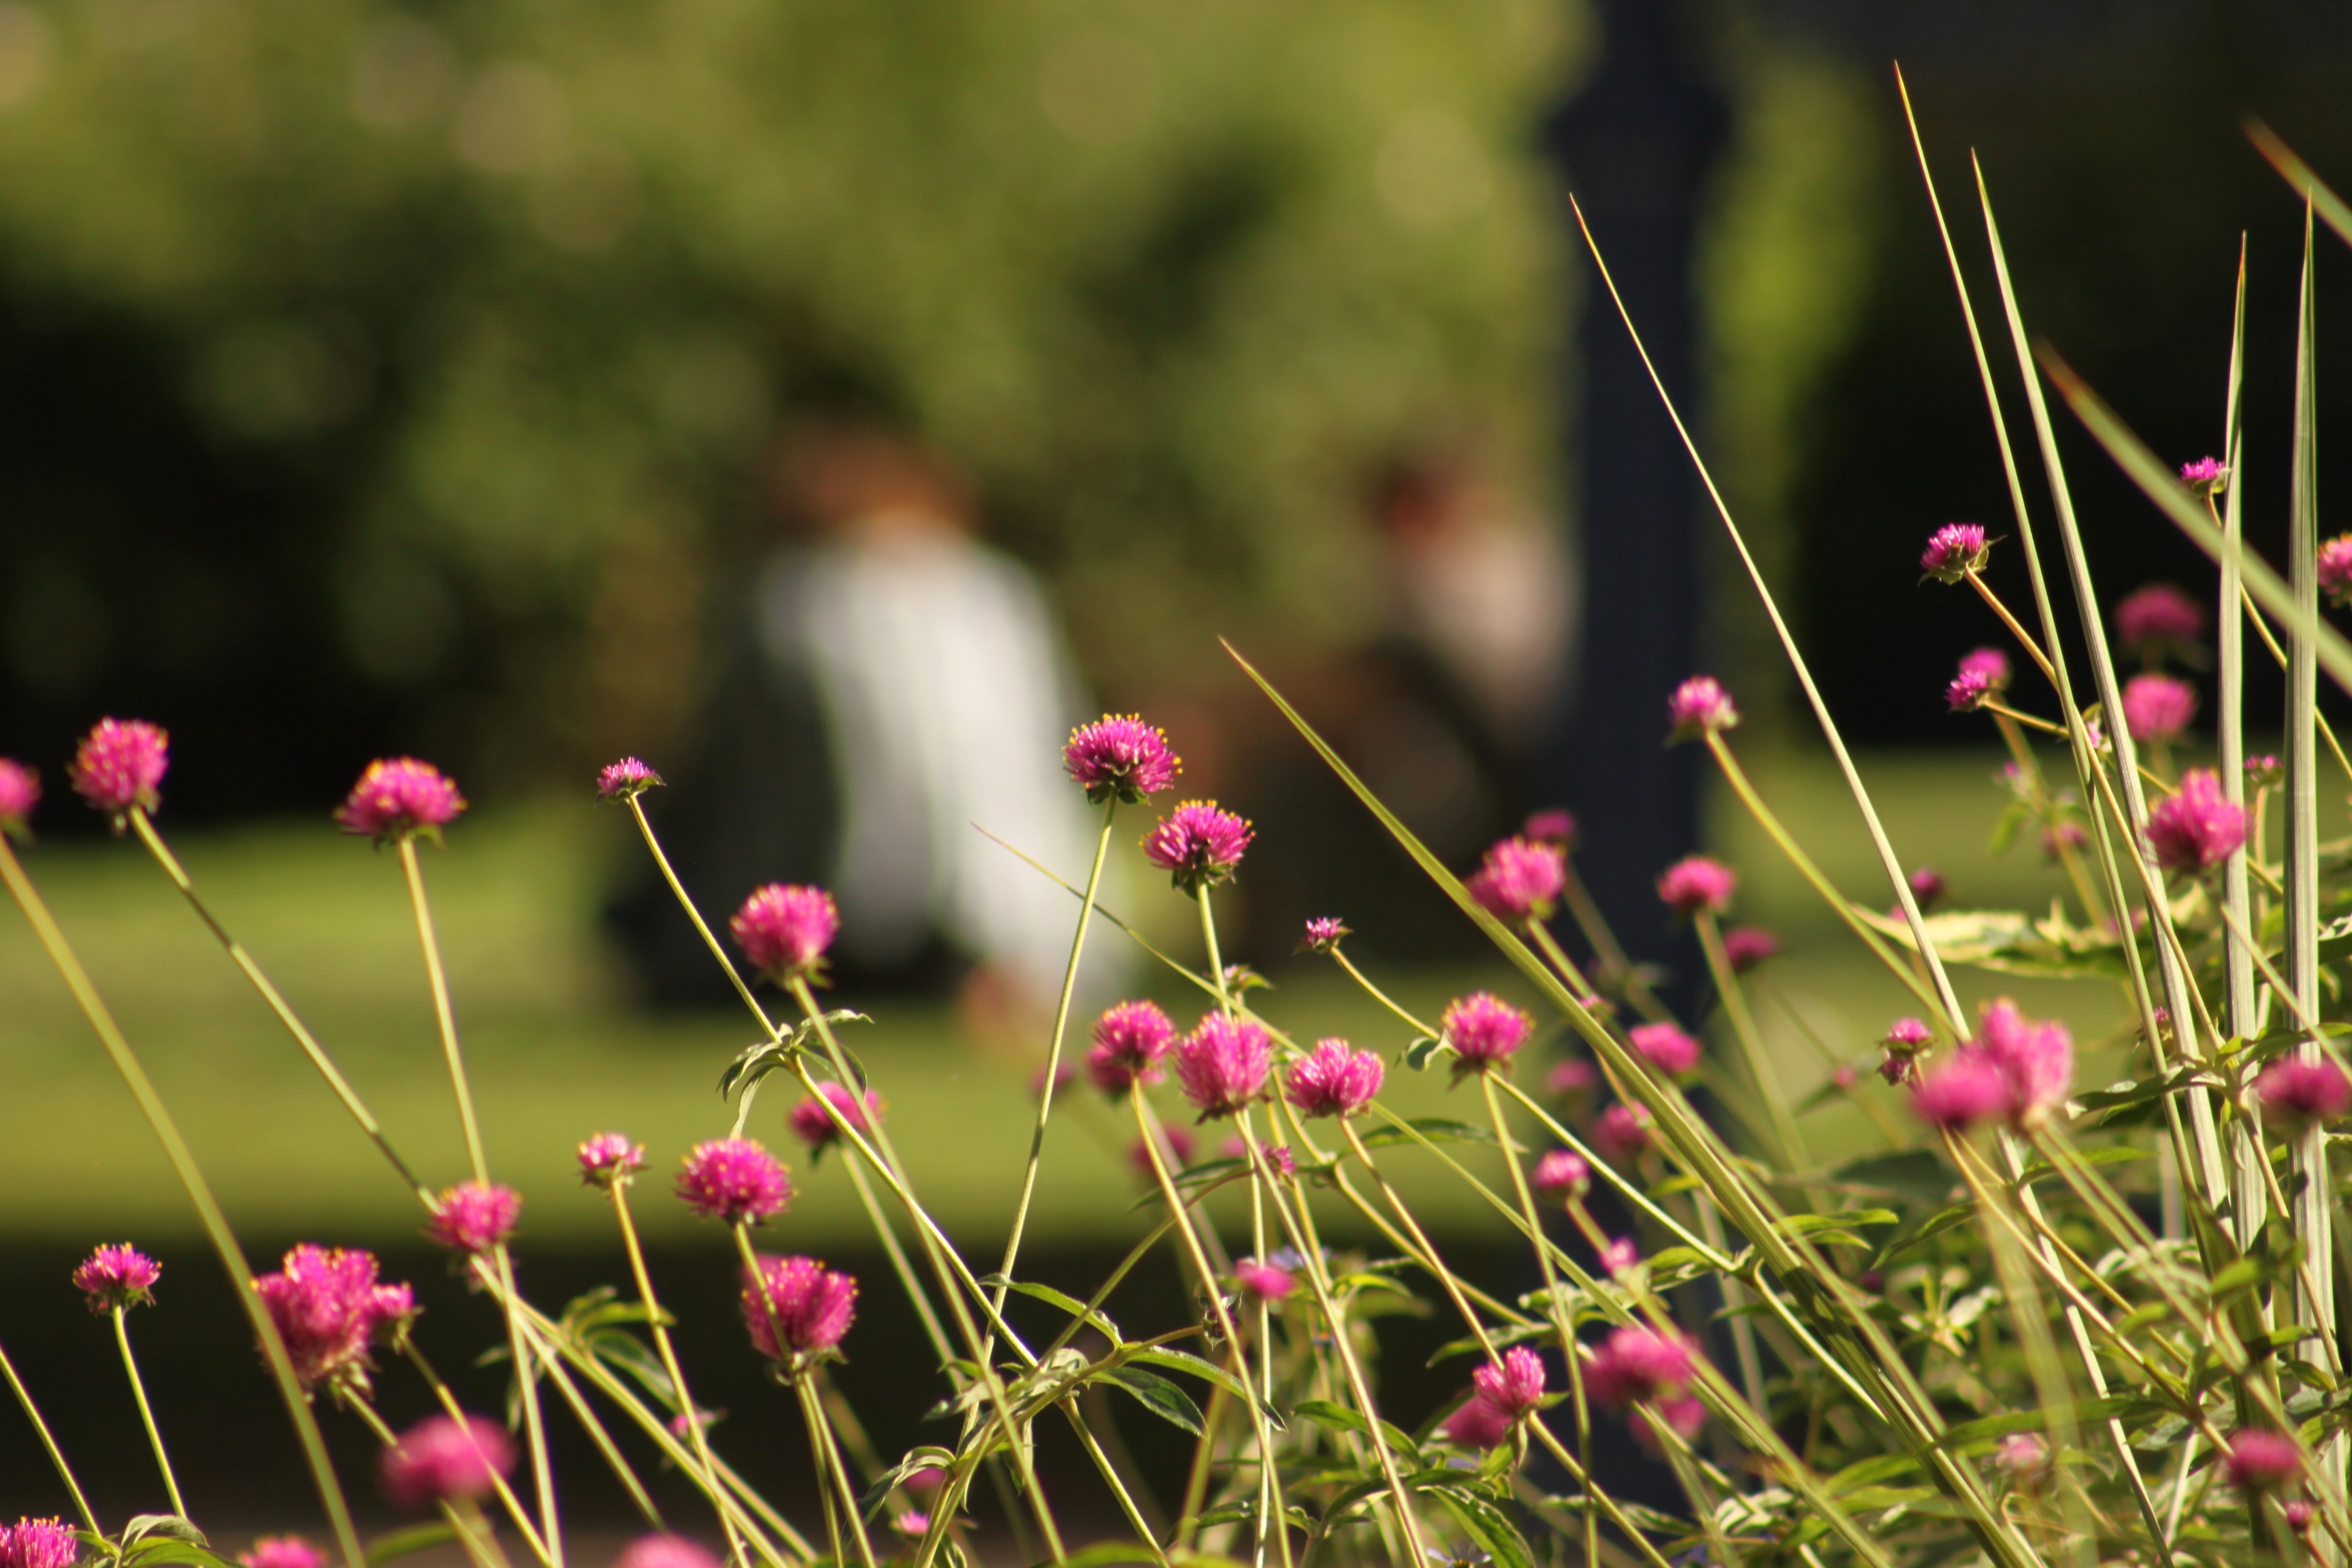
nature, grass, blossom, plant, field, lawn, meadow, prairie, leaf, flower, petal, bloom, paris, color, park, botany, garden, flora, wildflower, flowers, close up, prato, grassland, rosa, macro photography, flowering plant, daisy family, faye, grass family, plant stem, land plant